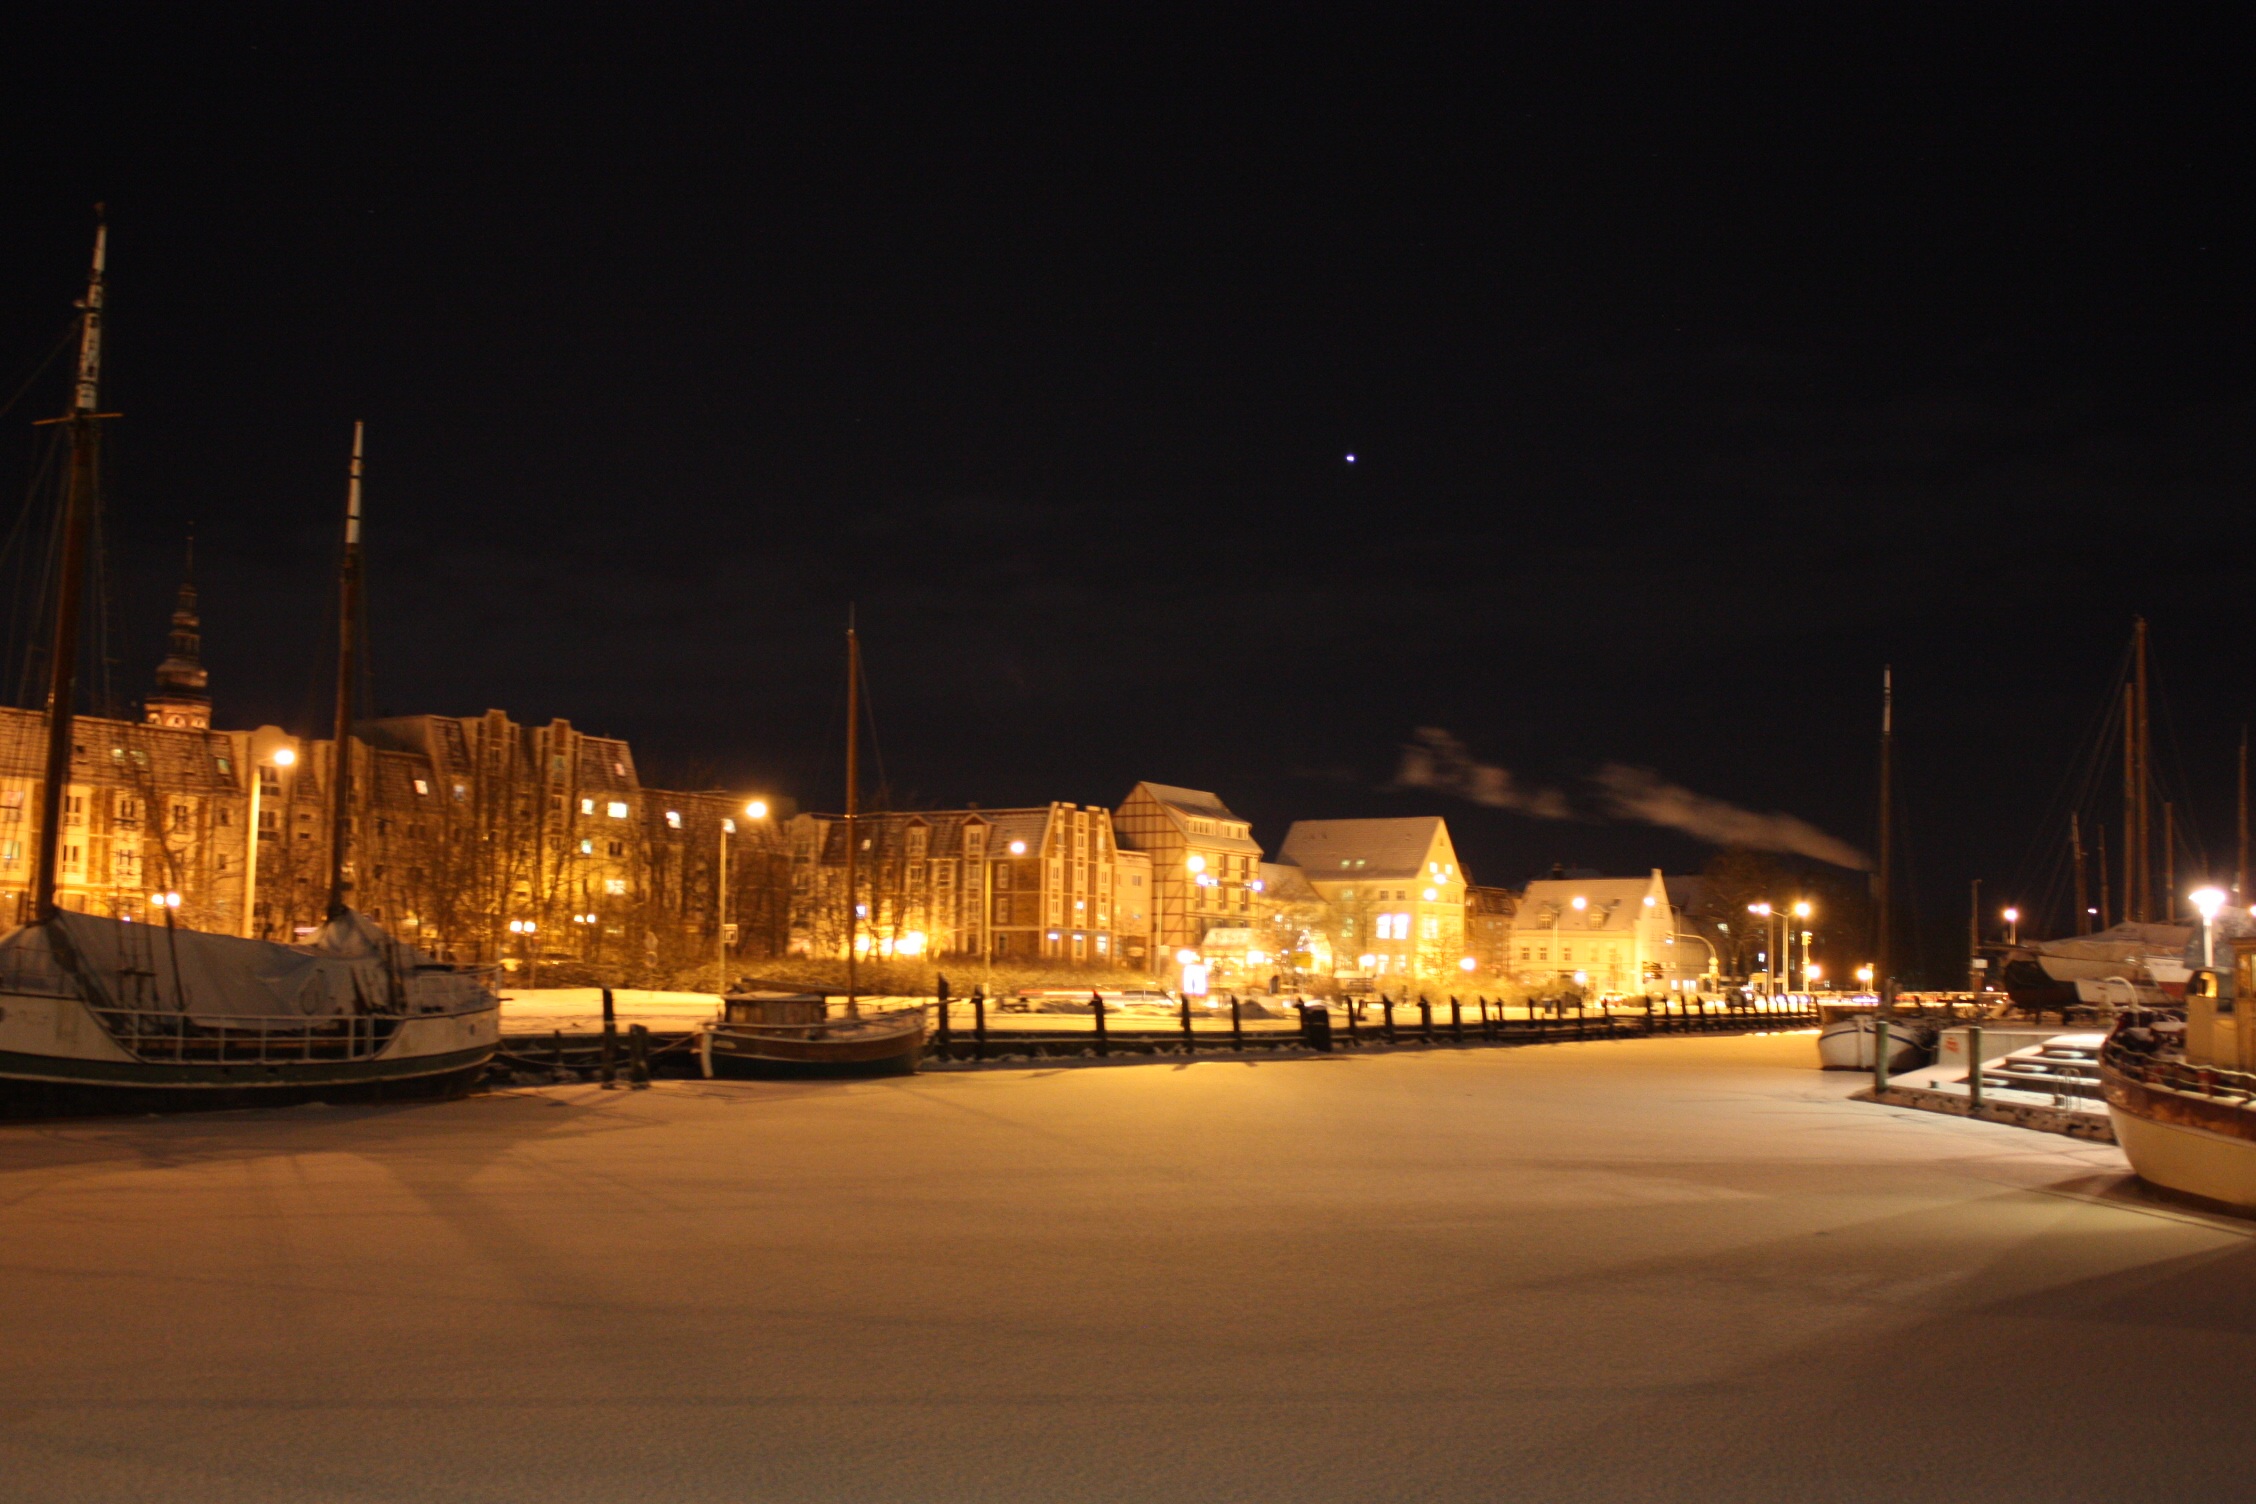
snow, winter, light, skyline, night, city, ship, cityscape, downtown, dusk, ice, evening, reflection, landmark, frozen, street light, port, lighting, winter dream, wintry, greifswald, roma table, human settlement, port of greifswald